Voting rights in Singapore

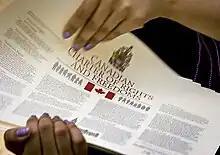
A woman distributing copies of the Canadian Charter of Rights and Freedoms. Section 3 of the Charter guarantees the right to vote.

Overseas voting was eventually introduced for both parliamentary and presidential elections with effect from 15 May 2001. Speaking during the Second Reading of the bill that led to the change in the law, the Minister for Home Affairs, Wong Kan Seng, said that the Government recognized that increasing numbers of Singaporeans studied and worked abroad due to economic globalization. Thus, it had decided to introduce overseas voting on a small scale at the next general elections. At that time, the law generally required overseas voters to have resided in Singapore for an aggregate of two years during the five-year period before the prescribed date. However, Singaporeans whom the Government had posted abroad were exempted from this requirement and so were their families. The Minister explained that this requirement for residence in Singapore was a "necessary pre-condition to constituency representation and to prevent plural voting". J.B. Jeyaretnam criticized this restriction as discriminating against overseas voters.